Territorial evolution of Poland

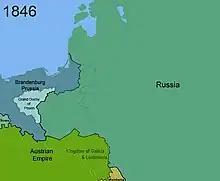
Territorial changes of Poland 1846

As a result of the Polish–Ottoman War the Polish commonwealth ceded Podolia in the 1672 Treaty of Buczacz.